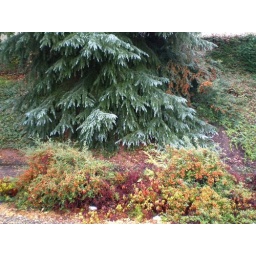
by the side of a street near our house